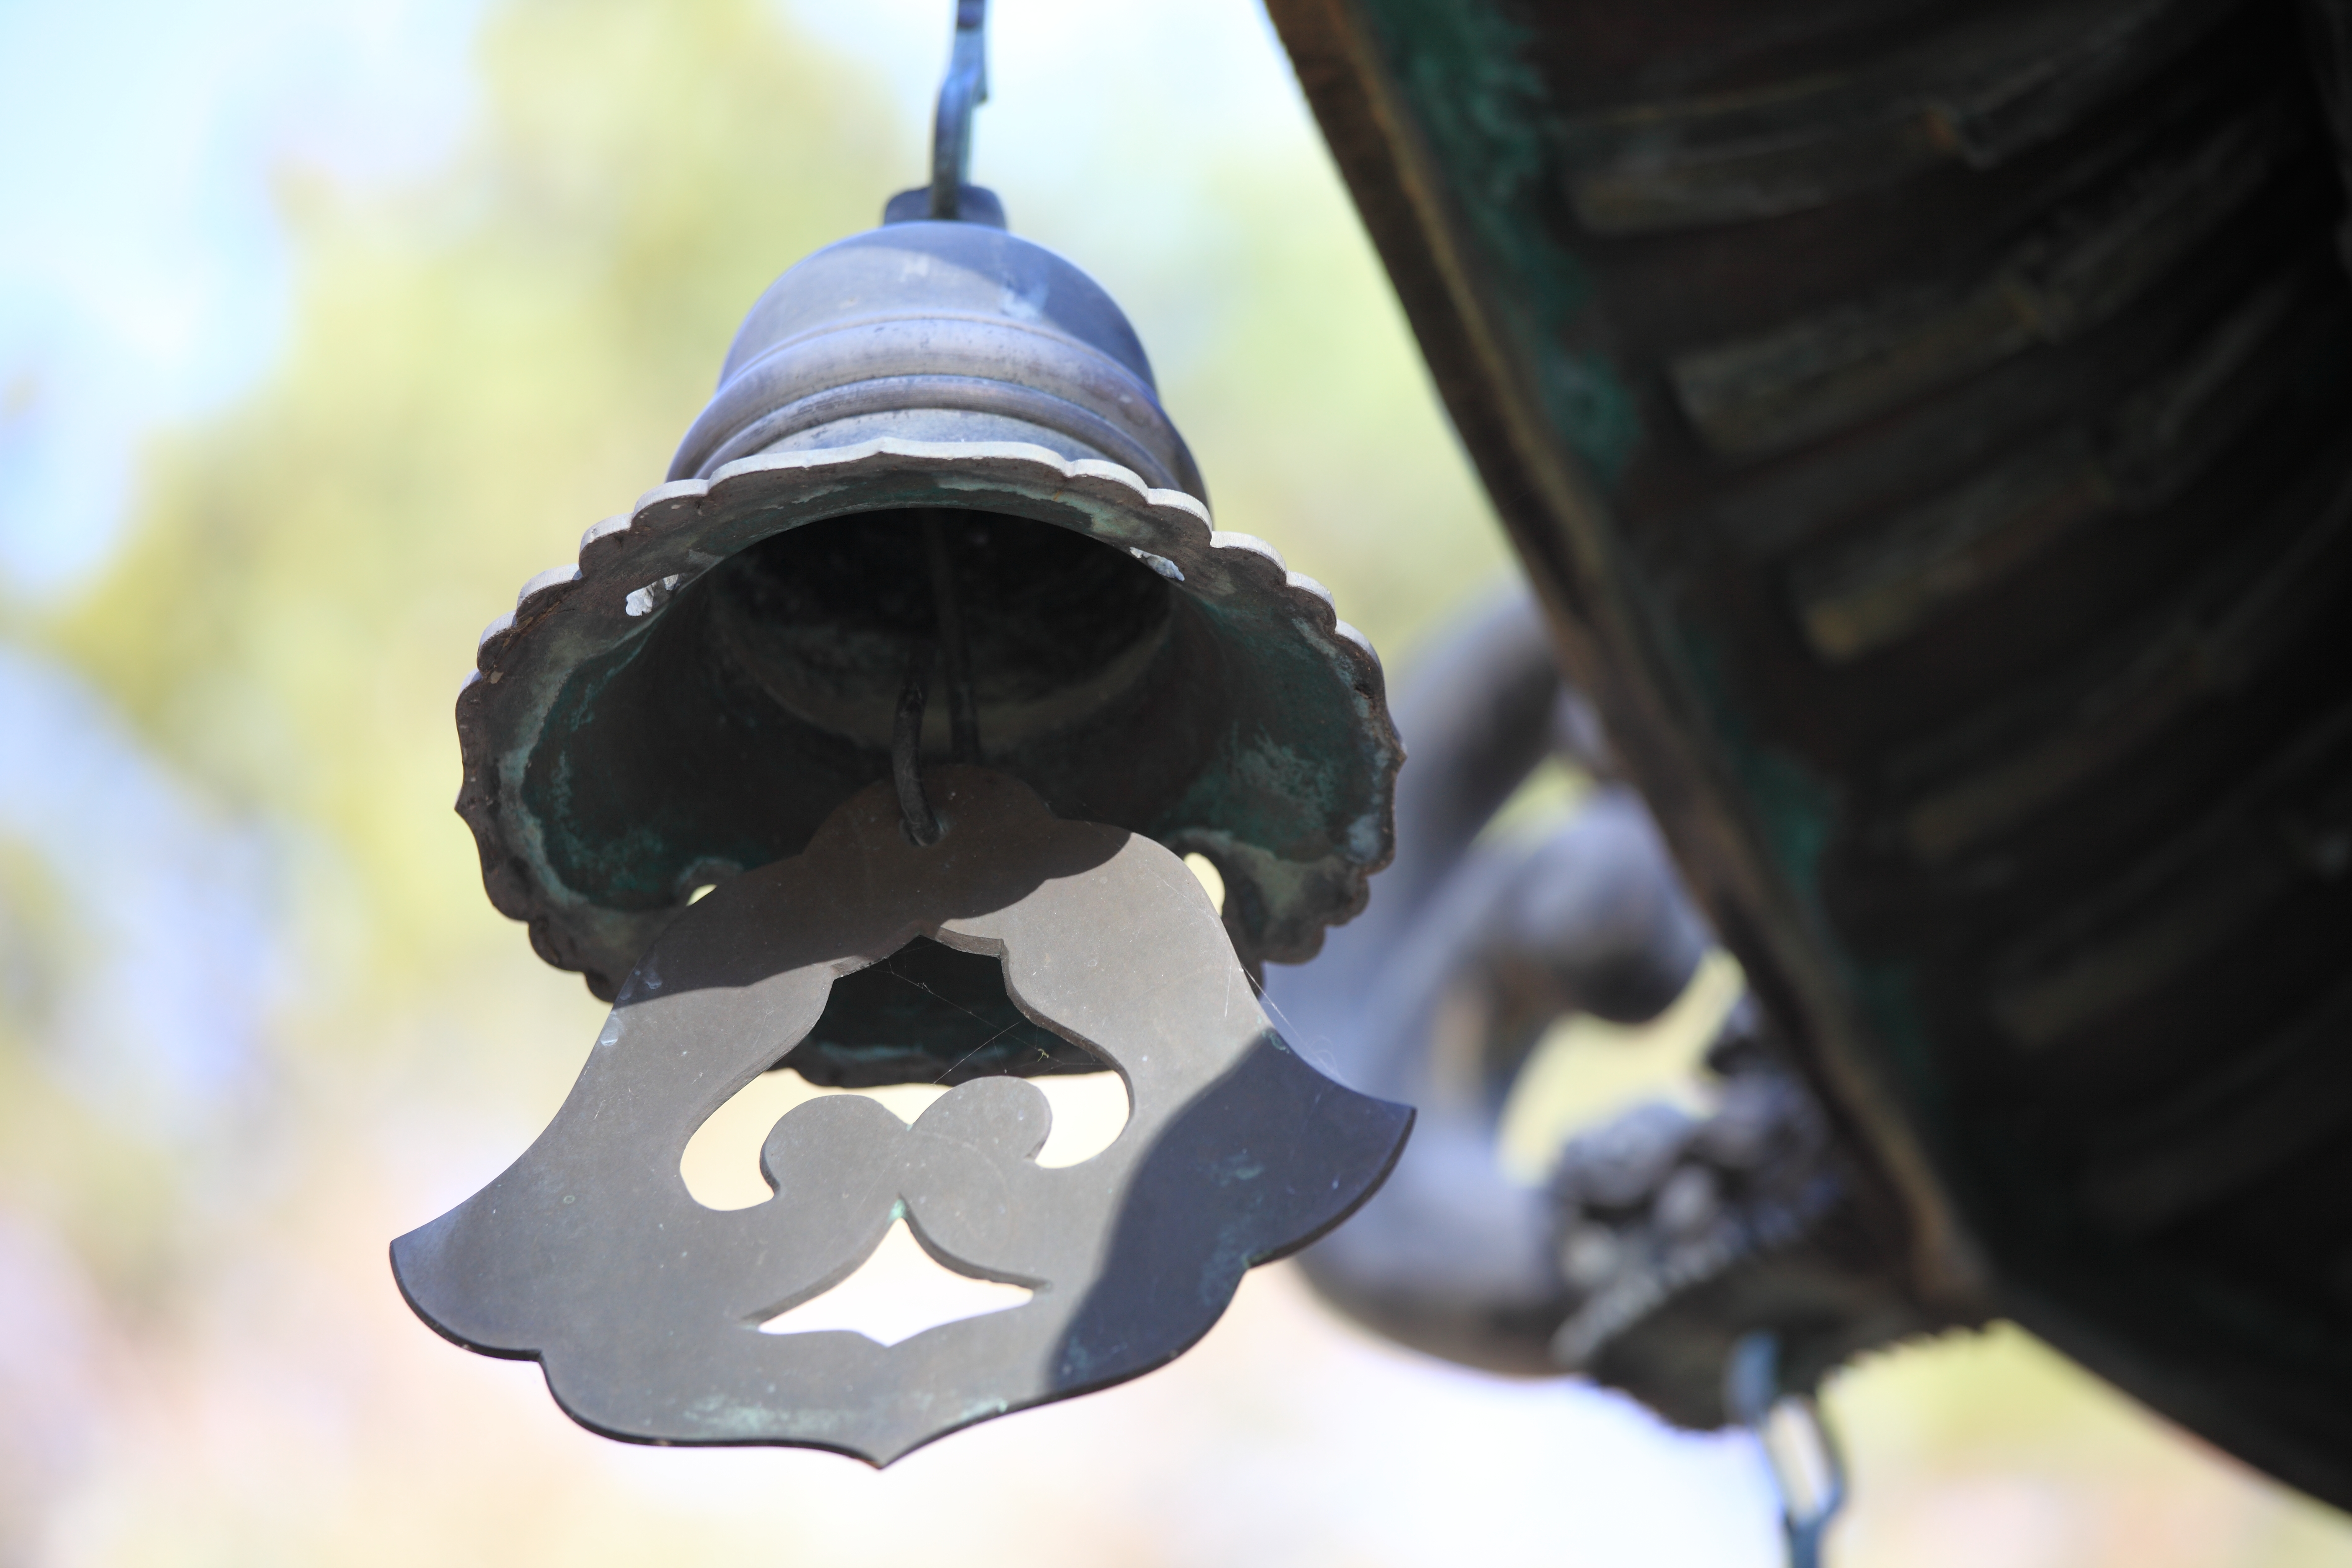
lantern, high, blue, garden, cool image, shrine, 5d, hires, markii, hi, res, resolution, gunma, jinja, tomioka, myogi, myougi